Fort Harrison, Indiana

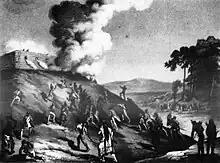
Artwork for "," a campaign song for Zachary Taylor's successful 1848 presidential campaign

The Battle of Fort Harrison is considered the first land victory of the United States during the War of 1812. The same day, Gen. Harrison's forces relieved Fort Wayne, which eliminated the last Indian threat to Indiana Territory for the remainder of the war.